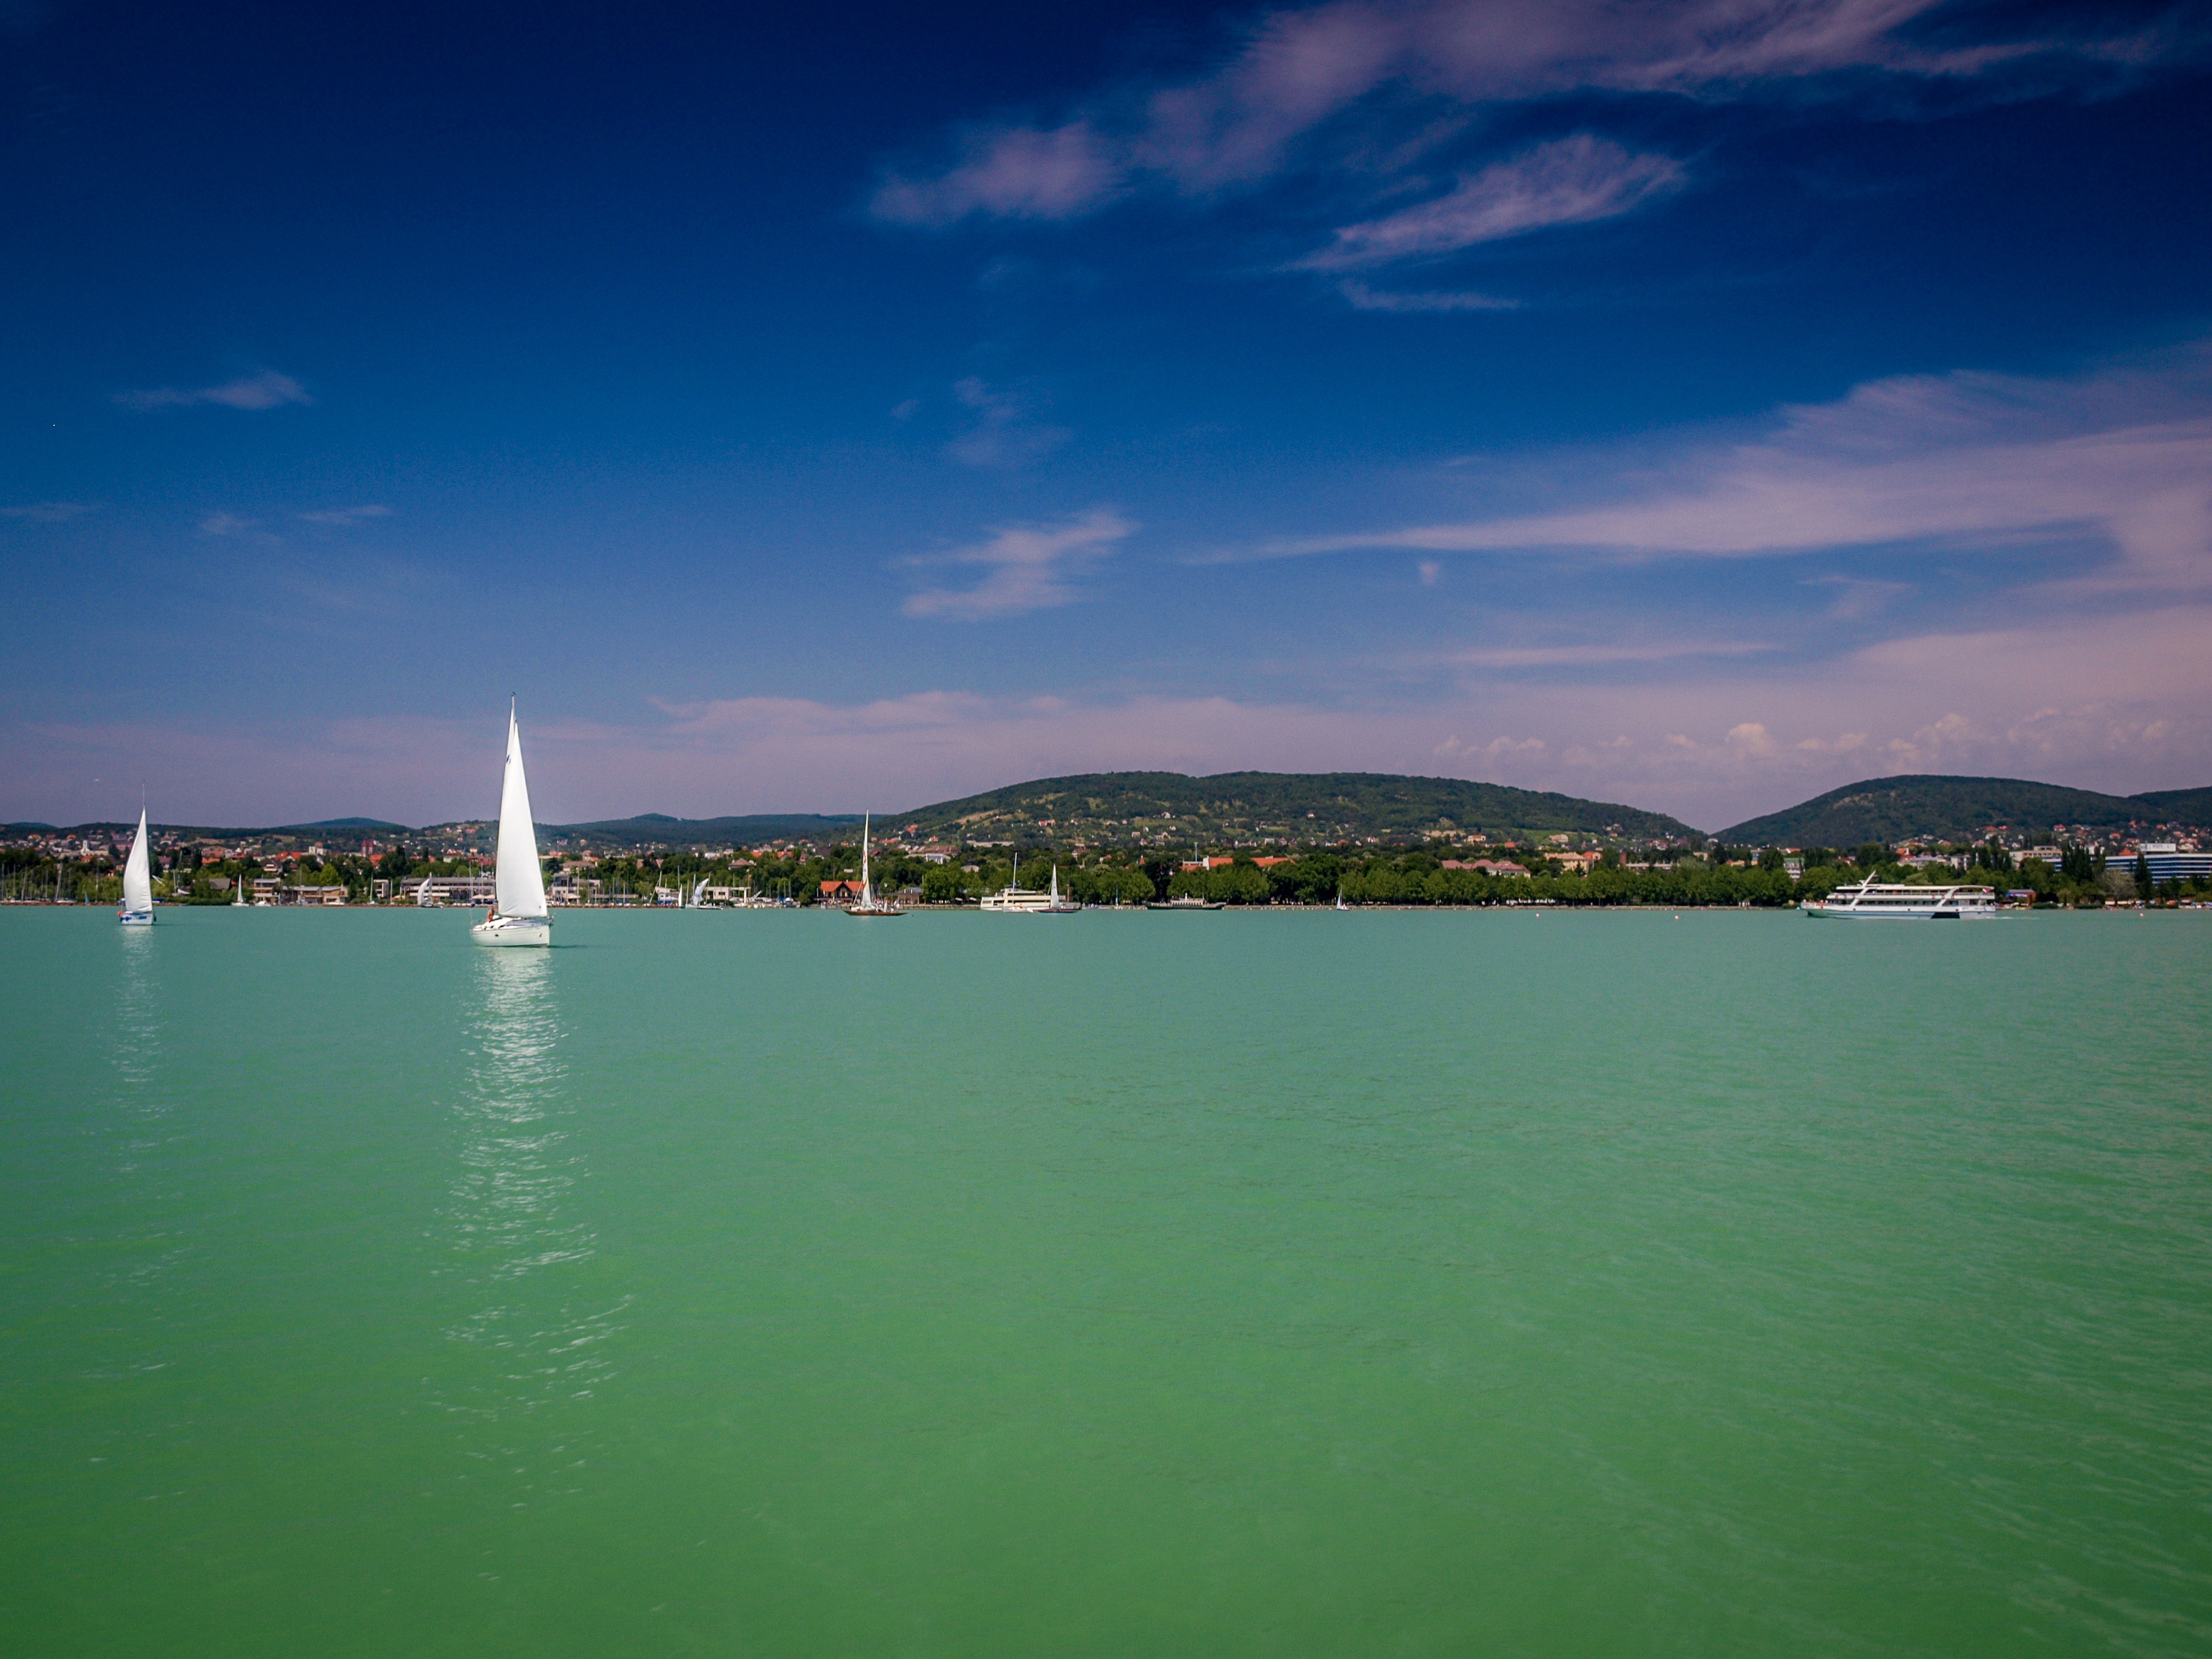
sea, coast, water, ocean, horizon, cloud, sky, bridge, sunlight, lake, dawn, dusk, reflection, sailing, bay, reservoir, heat, body of water, lake balaton